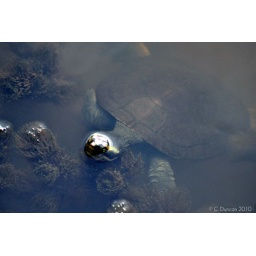
&lt;b&gt;118/365&lt;/b&gt; This is my 365 from 8 May. A turtle swimming in the water of the Cairns Botanic Gardens.